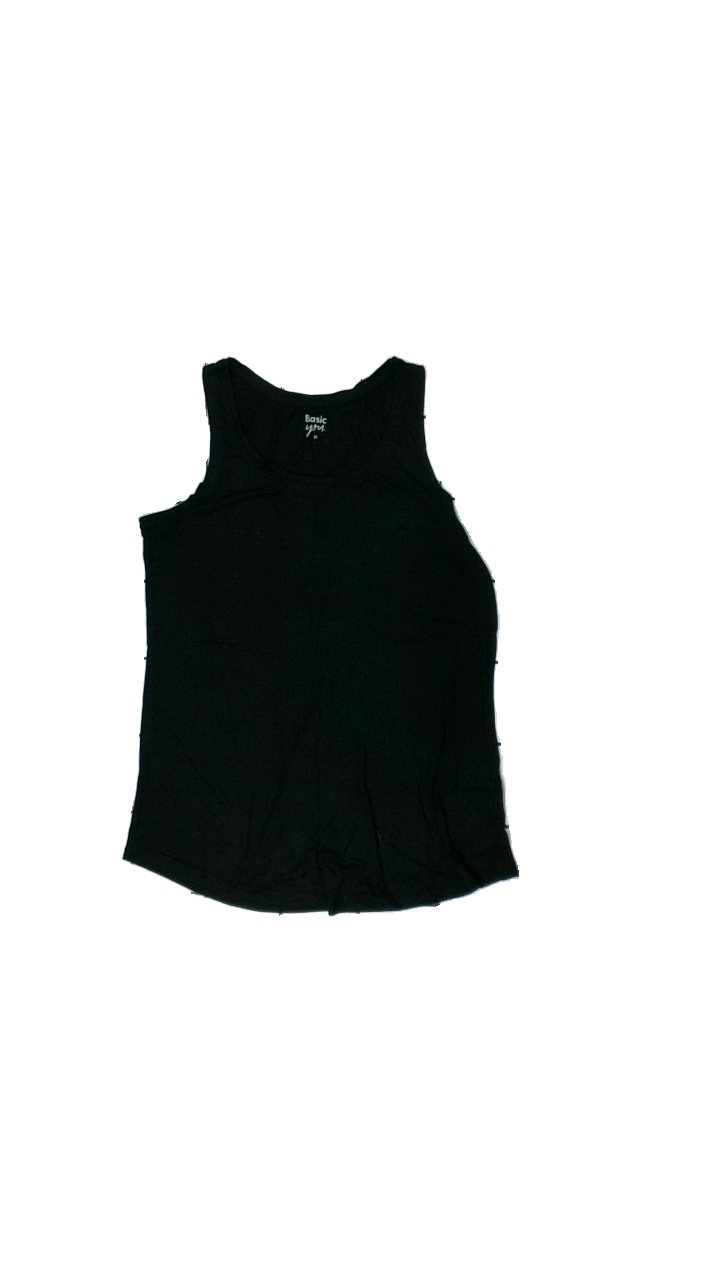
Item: Tank Top (Ladies)
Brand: Basic You
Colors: Black
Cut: Regular, C-collar
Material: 52% polyester, 48% cotton
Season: All
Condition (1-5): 3
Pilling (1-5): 2
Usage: Export
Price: <50